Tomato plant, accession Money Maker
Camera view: horizontal (90 deg, fisheye); turntable rotation: 210 degrees
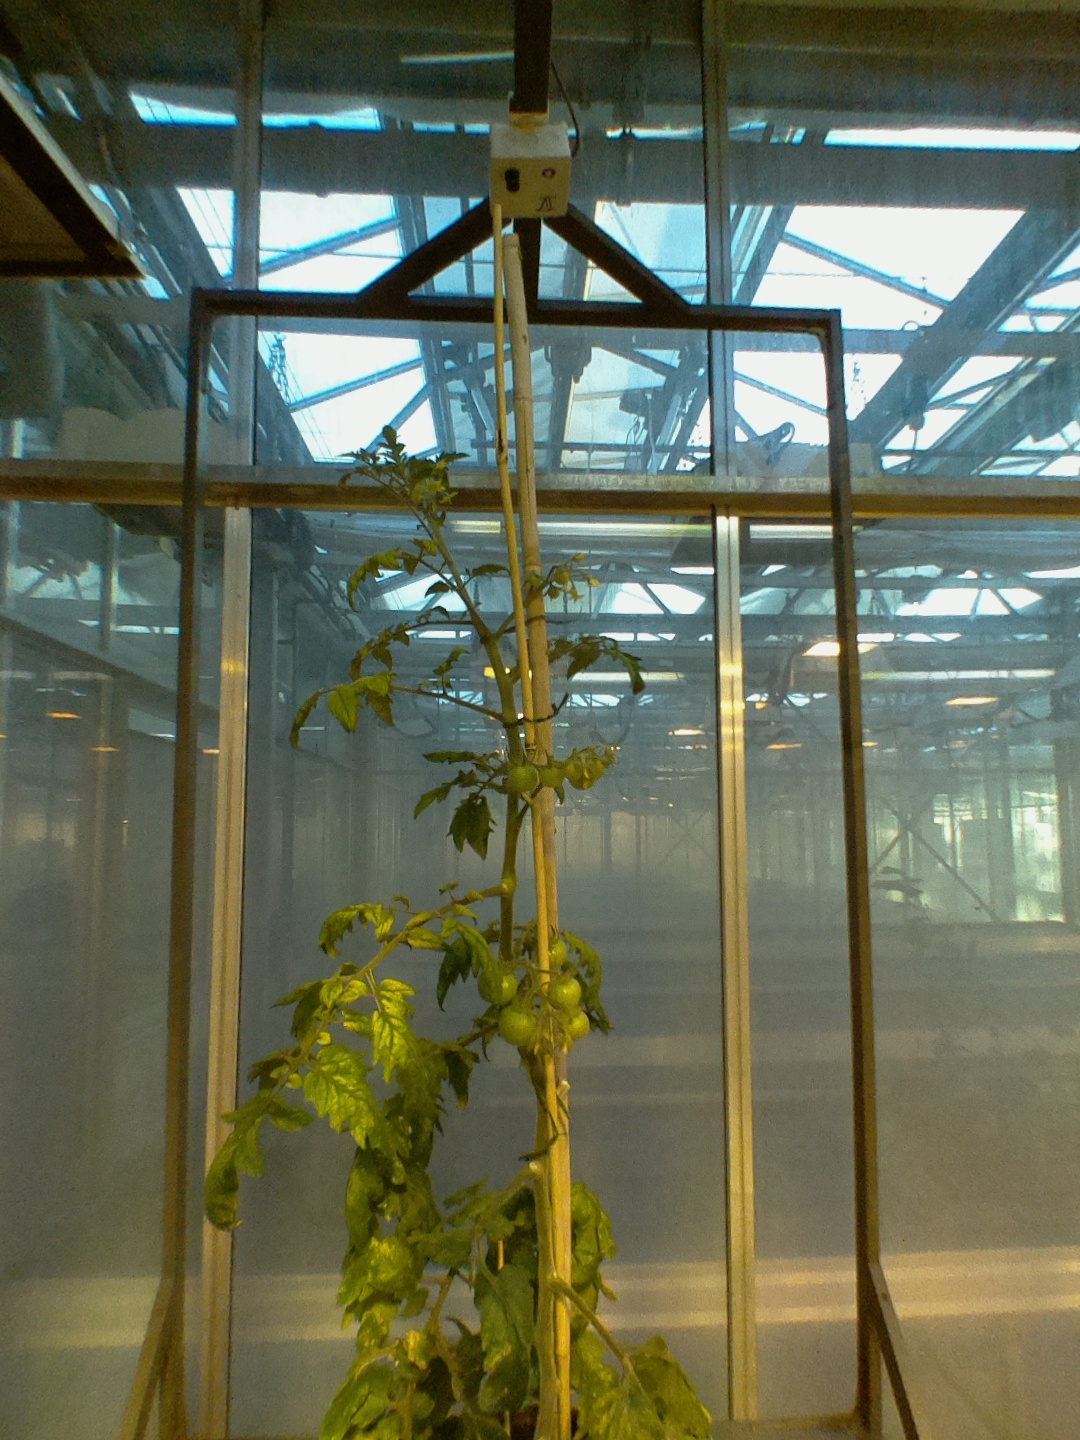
BBCH growth stage 73: 30%-40% of final fruit size